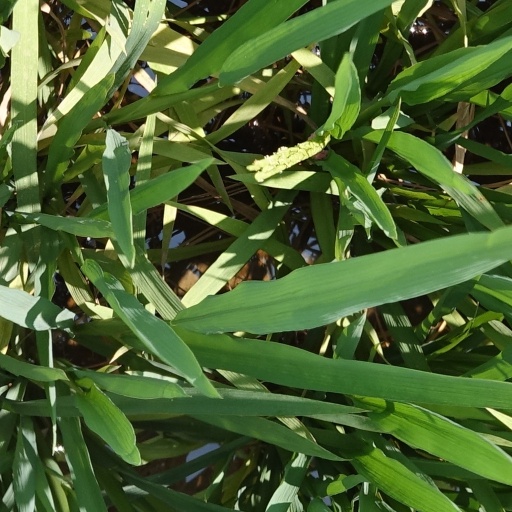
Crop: rice